Vinzenz Schöttl

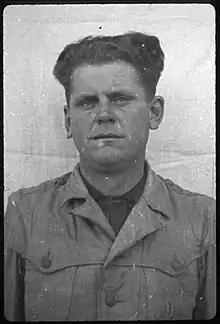
Vinzenz Schöttl in U.S. custody (1945)

Vinzenz Schöttl (30 June 1905 in Appersdorf – 28 May 1946 in Landsberg am Lech) was a German Schutzstaffel (SS) officer and high-ranking functionary in the Nazi concentration camps.